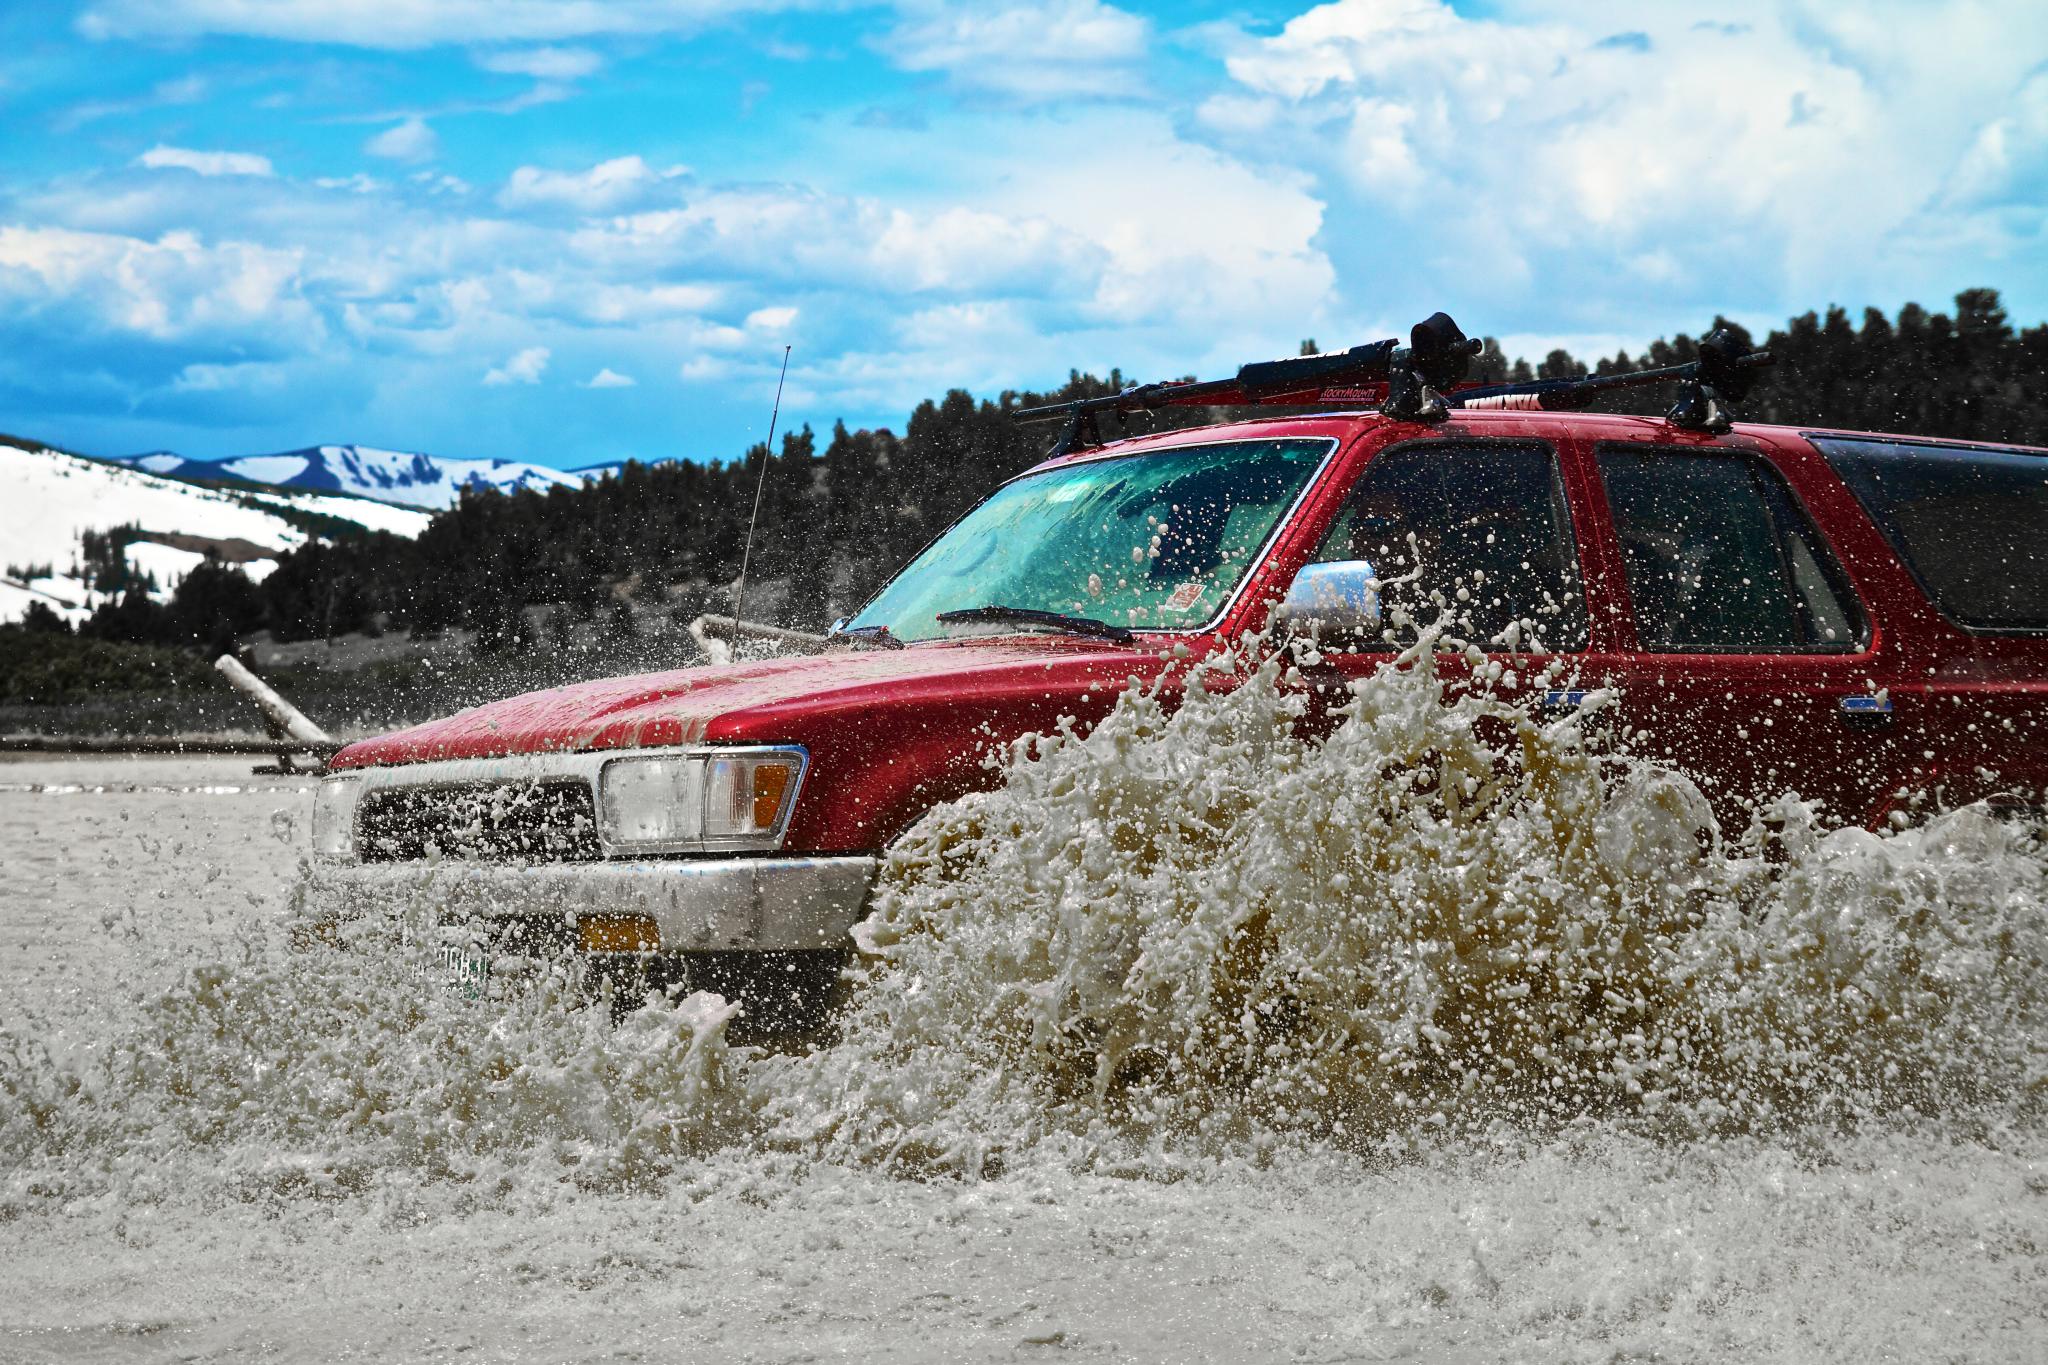
snow, road, car, truck, vehicle, mud, spray, canon, weather, eos, july, 2011, fun, suv, canon7d, epic, 7d, toyota, tamron1750, off, 4runner, 4x4, sport utility vehicle, auto racing, automobile make, automotive exterior, off roading